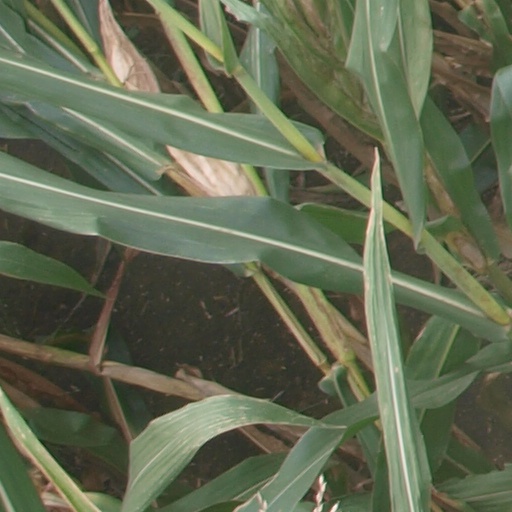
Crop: maize; corn